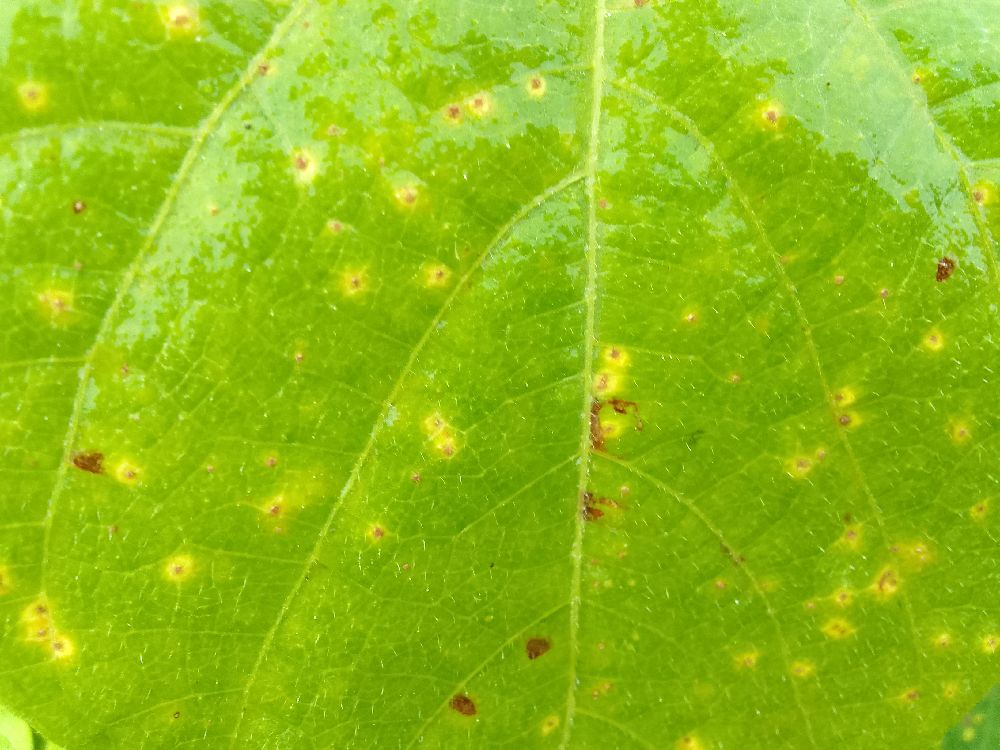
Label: rust